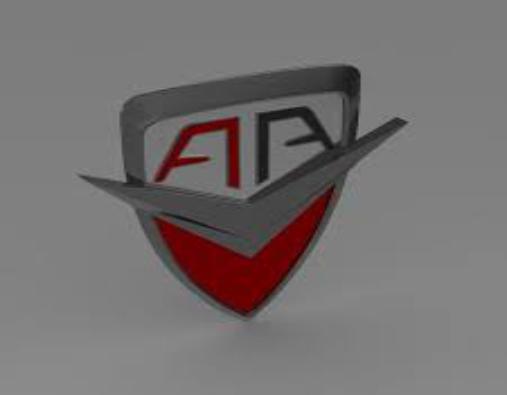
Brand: arrinera
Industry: Transportation